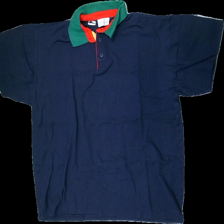
View: front
Type: T-shirt
Category: Men
Brand: Not in the list
Brand text on label: ragman
Colors: Red, Blue, Green, Multicolor
Material: 100% Cotton
Pattern: Other
Cut: Regular
Size: XXL
Price range: <50
Recommended usage: Reuse
Description: washed out